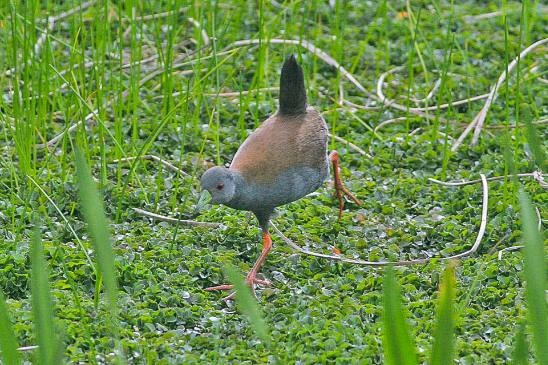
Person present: No